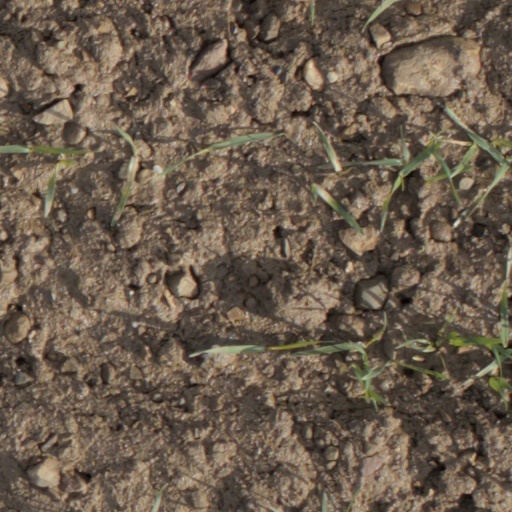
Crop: wheat